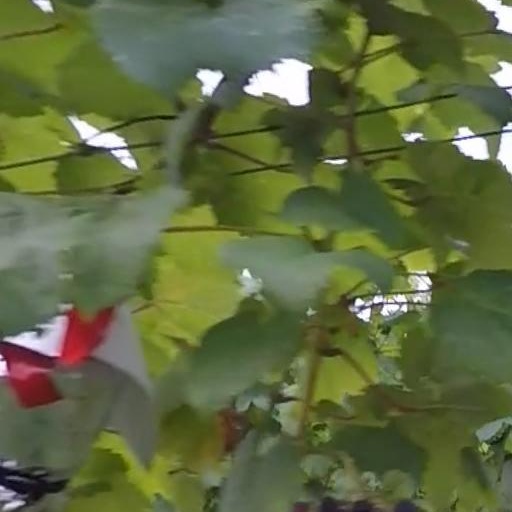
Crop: grape